Long and Third Commercial Building

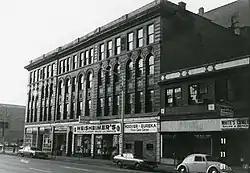
South facade, 1981

The Long and Third Commercial Building was a historic building in Downtown Columbus, Ohio. It was listed on the National Register of Historic Places in 1982. The four-story building was constructed in the Second Renaissance Revival style.